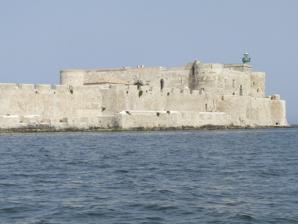
Building: Castello Maniace
Country: Unknown
Year built: 1240
Building in Syracuse, Italy Not to be confused with Castello di Maniace . Castello Maniace viewed from the seaward side of the Marina Grande. Internal view of the castle. The Castello Maniace is a citadel and castle in Syracuse, Sicily , southern Italy . It is situated at the far point of the Ortygia island promontory, where it was constructed between 1232 and 1240 by the Emperor Frederick II . It bears the name of George Maniakes , the Byzantine general who besieged and took the city in 1038. Originally, one could only enter the castle over a bridge spanning a moat (now filled). A  feature of the castle is the decorated portal. Today the castle is open to the public and is a local tourist attraction in Syracuse. History The first fort was built here in 1038  by George Maniakes , a Greek general and later the Catepan of Italy , after he captured Syracuse from the Arabs on behalf of the Emperor Michael IV . Frederick II, as King of Sicily, had his architect Riccardo da Lentini build it in 1232–1240. King Peter III of Aragon resided here with his family in 1288. During the War of the Sicilian Vespers , the fortress became a lynchpin in the Sicilian defense of the city. In 1298 the fortress withstood an assault by an Angevin–Aragonese fleet during the Angevin invasion of Sicily . From 1305 to 1536 the castle was used as a residence by numerous queens of Sicily. In the 15th century it was used as a prison. In the following century it was included in the fortification defending the harbour and the city. A huge explosion damaged it in 1704, after which it was renovated and adapted to the use of guns. Sources